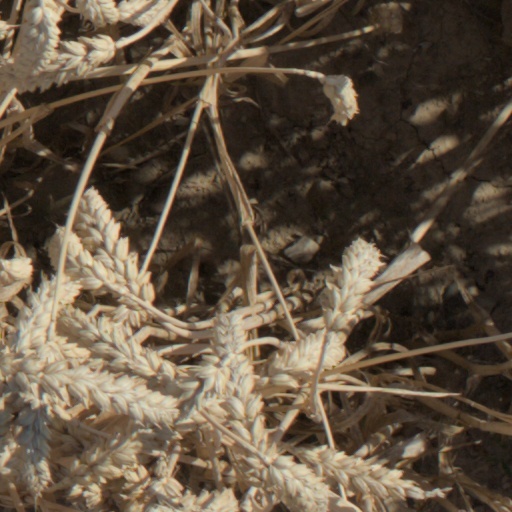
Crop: wheat